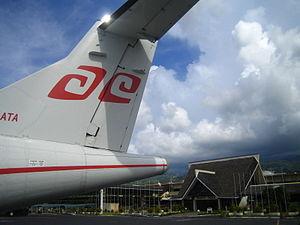
Air Tahiti à l'aérogare de Faaa (Photo personnel 2006) fr:Utilisateur:FRED
L'aéroport international de Tahiti-Faaa, en tahitien Fa'a'ā est situé à Fa'a'ā sur l'île de Tahiti en Polynésie française. Il sert de plateforme de correspondance à Air France, Air Tahiti Nui, Aircalin, Lan Airlines, Hawaiian Airlines ainsi qu'à Air Tahiti. Il est classé aérodrome d'État.
Tahiti est une île de la Polynésie française située dans le Sud de l'océan Pacifique. Elle fait partie du groupe des îles du Vent et de l'archipel de la Société. Cette île haute et montagneuse, d'origine volcanique, est entourée d'un récif de corail. L'île est composée de deux parties — Tahiti Nui, la plus importante, et Tahiti Iti également appelée la Presqu'île, reliées entre elles par l'isthme de Taravao.